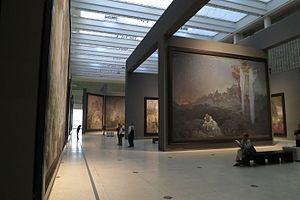
Alfons Mucha, né à Eibenschütz le 24 juillet 1860 et mort à Prague le 14 juillet 1939, est un affichiste, illustrateur, graphiste, peintre, et professeur d'art tchécoslovaque, fer-de-lance du style Art nouveau.